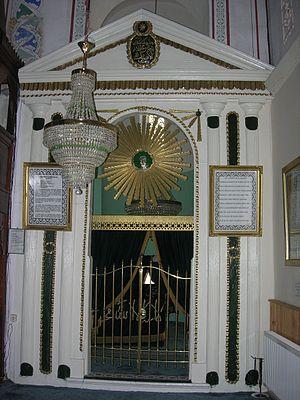
La mosquée Atik Mustafa Pasha est une ancienne église grecque orthodoxe convertie en mosquée à l’époque ottomane. On ignore précisément à qui elle était dédiée à l’origine. Sur la foi d'une tradition rapportée au XIXᵉ siècle par le patriarche Constantius on a cru qu’il s’agissait de l’église des Saints-Pierre-et-Marc, sans preuve toutefois. Il est plus probable qu’il s’agissait de l’église Sainte-Thekla du Palais des Blachernes. Si l’on se fie à son style architectural, l’église aurait été construite aux XIᵉ siècle-XIIᵉ siècle.